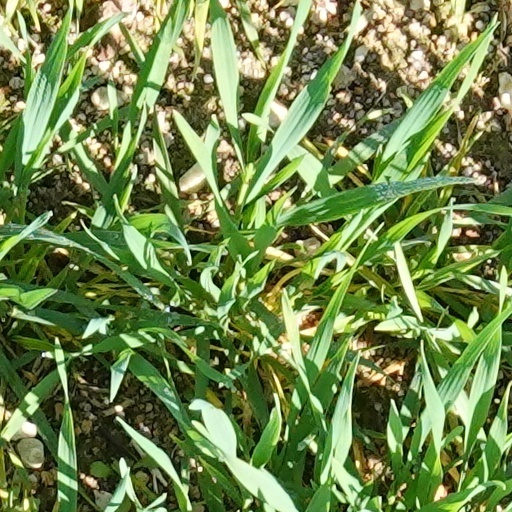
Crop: wheat